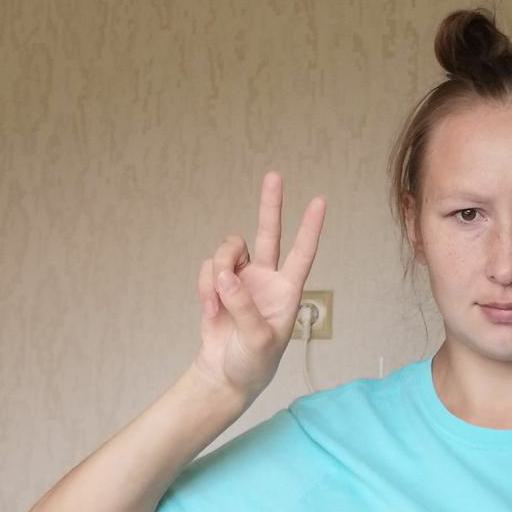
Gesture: peace